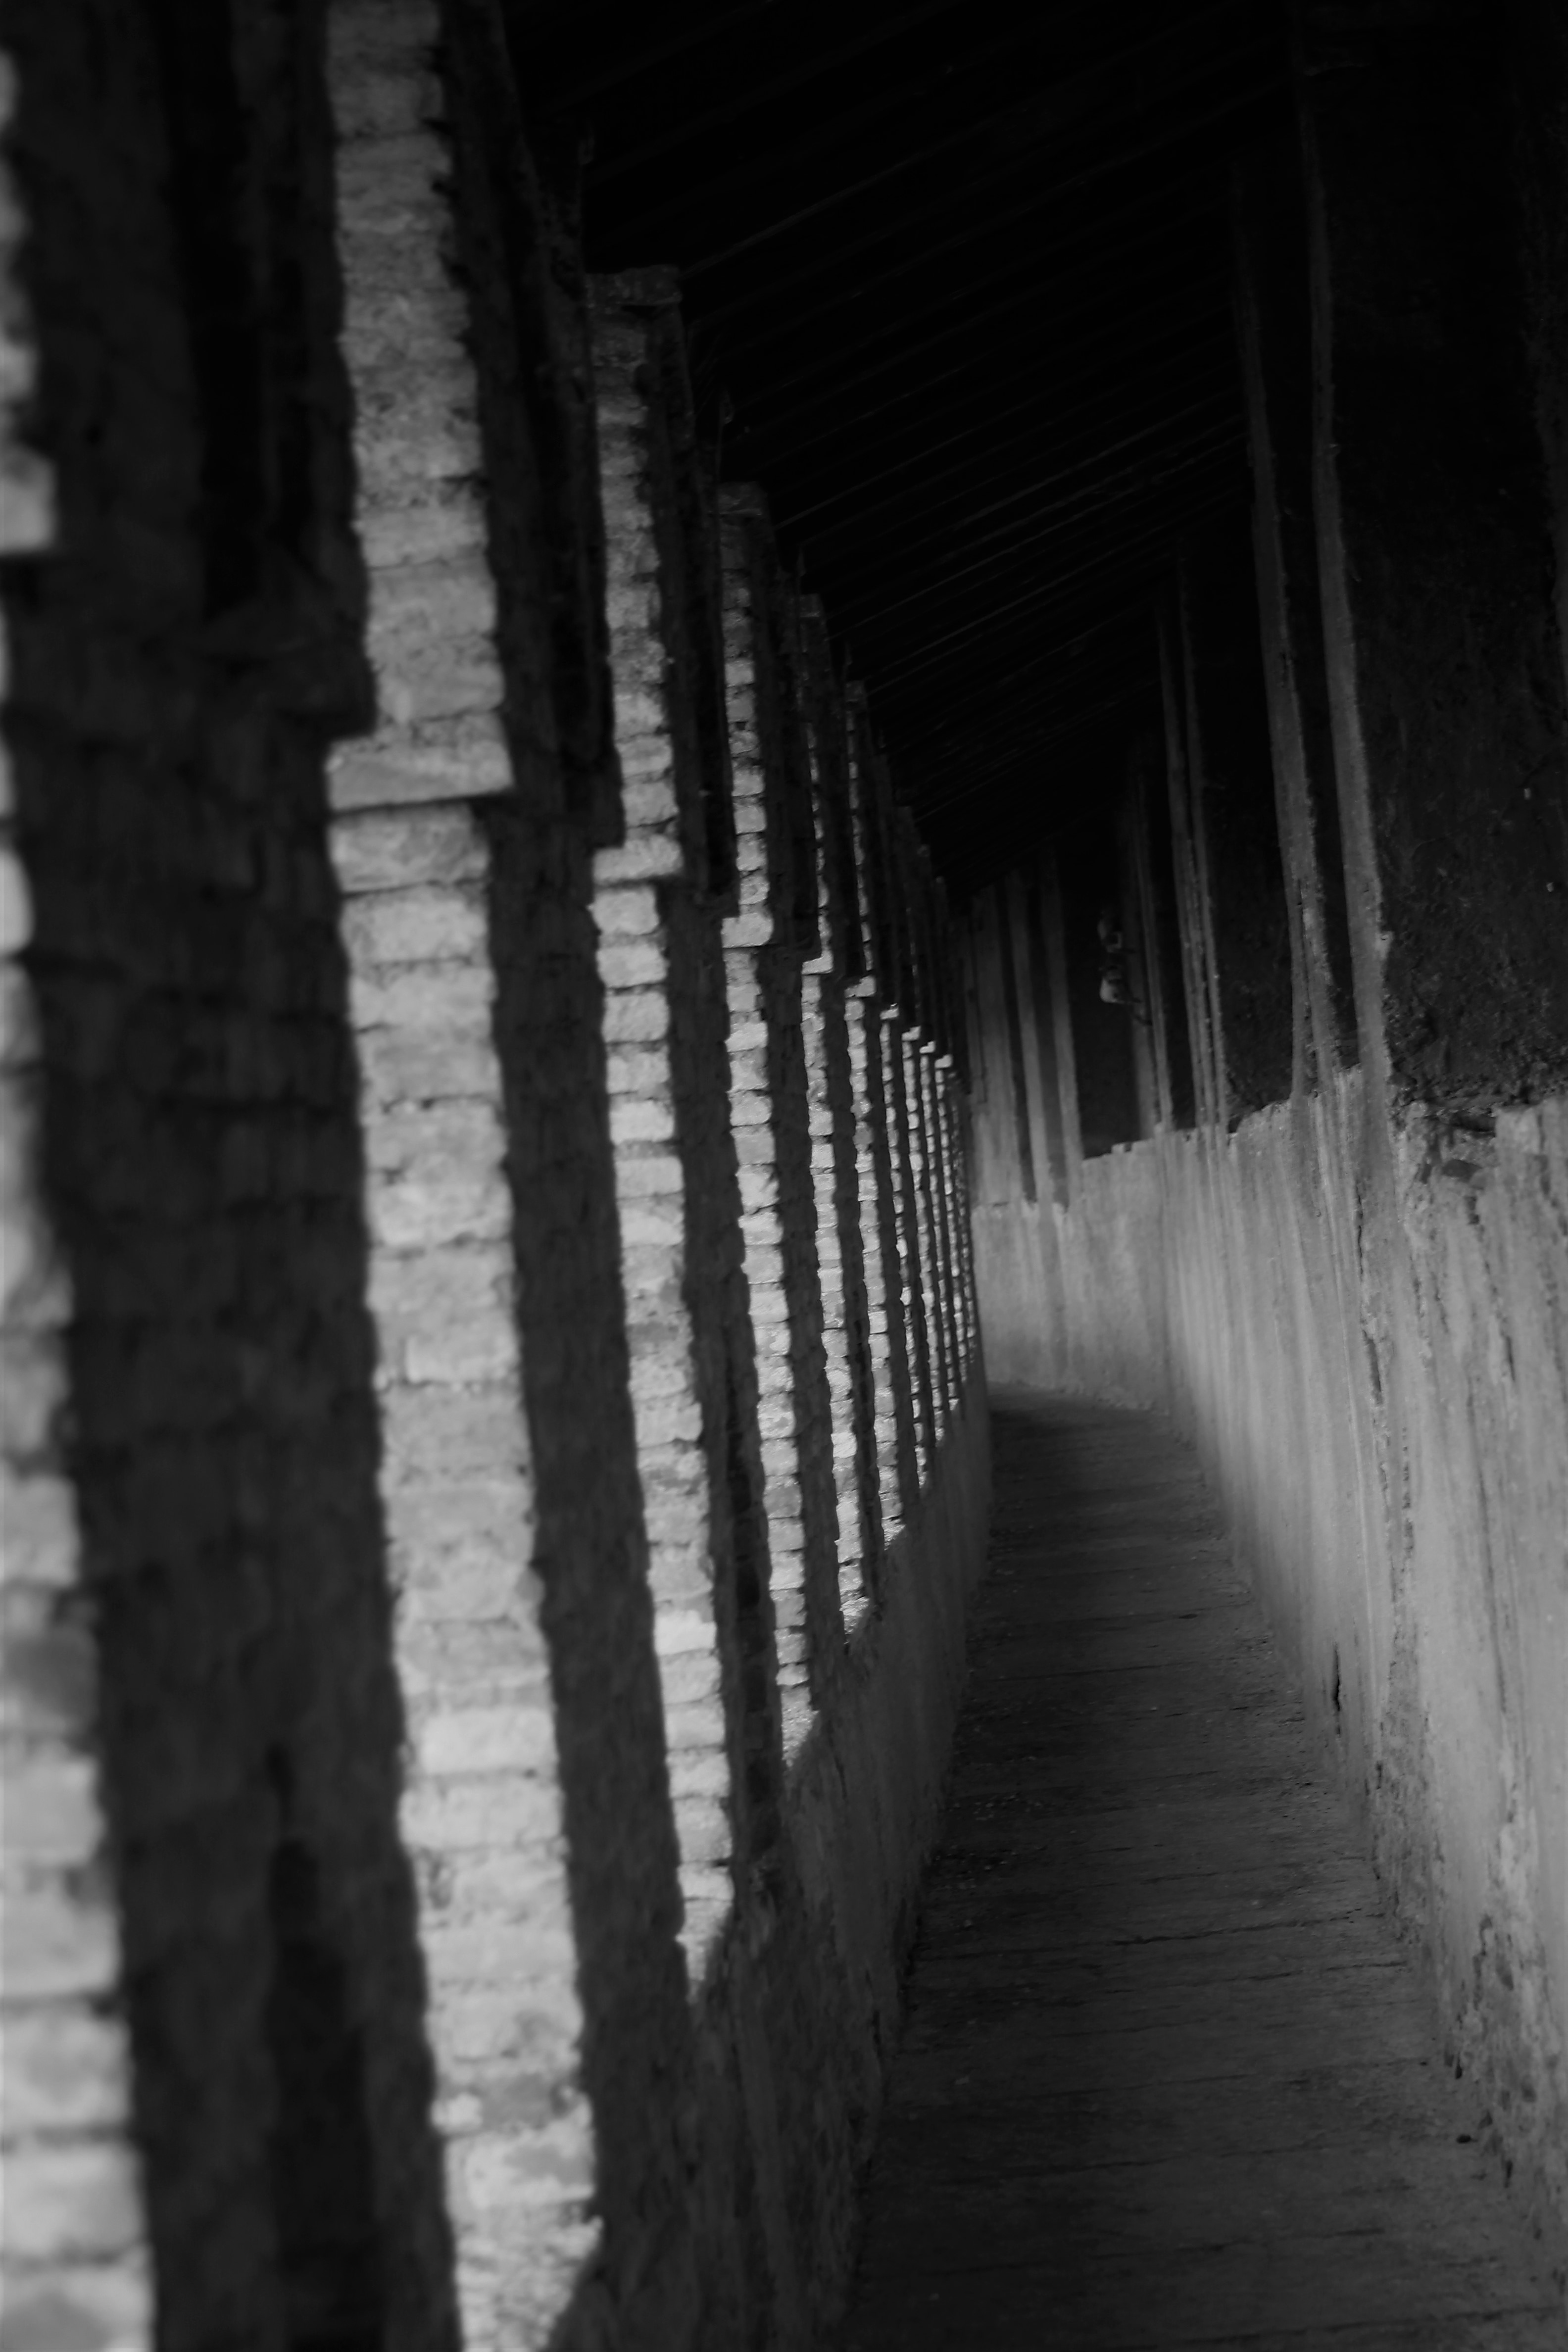
castle, causeway, battlements, black, white, black and white, monochrome, light, monochrome photography, darkness, line, water, architecture, shadow, photography, stock photography, night, wood, column, parallel, style, Tints and shades